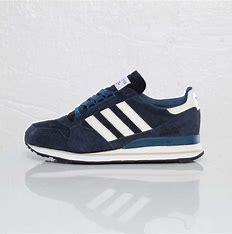
Brand: Adidas
Model: ZX 500